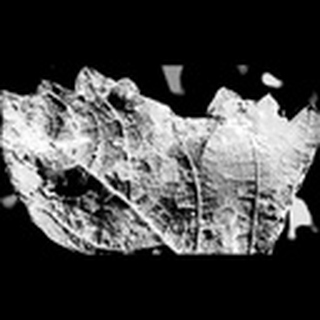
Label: cotton_powdery_mildew